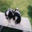
Label: dog